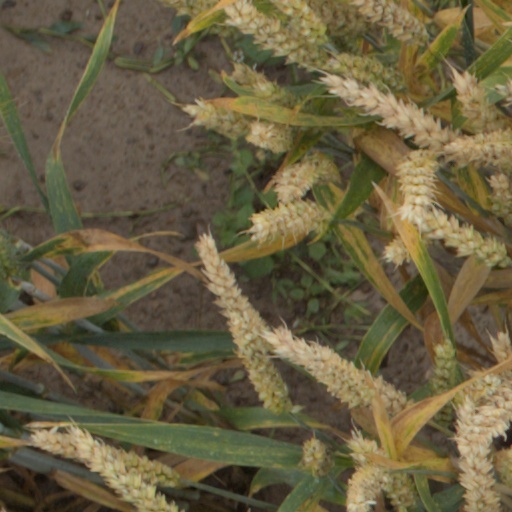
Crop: wheat